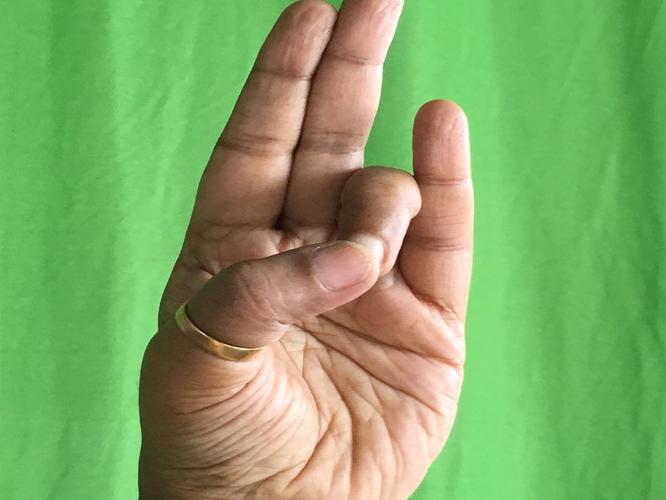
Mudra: Mayura
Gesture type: single_hand